Great Teacher Onizuka

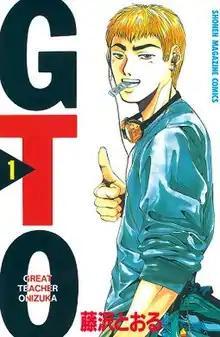
First volume cover, featuring Eikichi Onizuka

Great Teacher Onizuka, officially abbreviated as GTO, is a Japanese manga series written and illustrated by Tooru Fujisawa. It was originally serialized in Kodansha's manga magazine "Weekly Shōnen Magazine" from January 1997 to February 2002, with its chapters collected in 25 volumes. The story focuses on 22-year-old ex- member Eikichi Onizuka, who becomes a teacher at a private middle school, Holy Forest Academy, in Tokyo, Japan. It is a standalone sequel to Fujisawa's earlier manga series "Shonan Junai Gumi" and "Bad Company", both of which focus on the life of Onizuka before becoming a teacher.